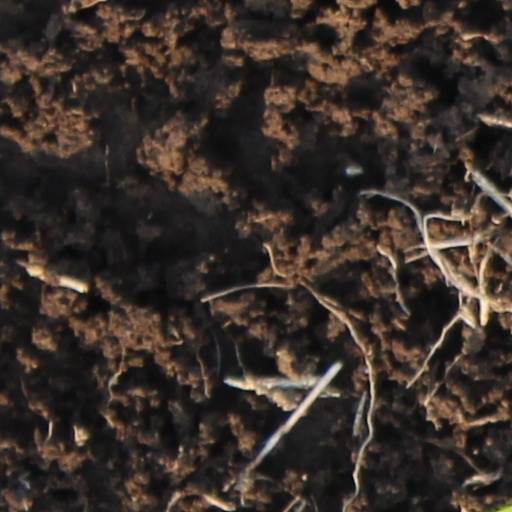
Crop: wheat